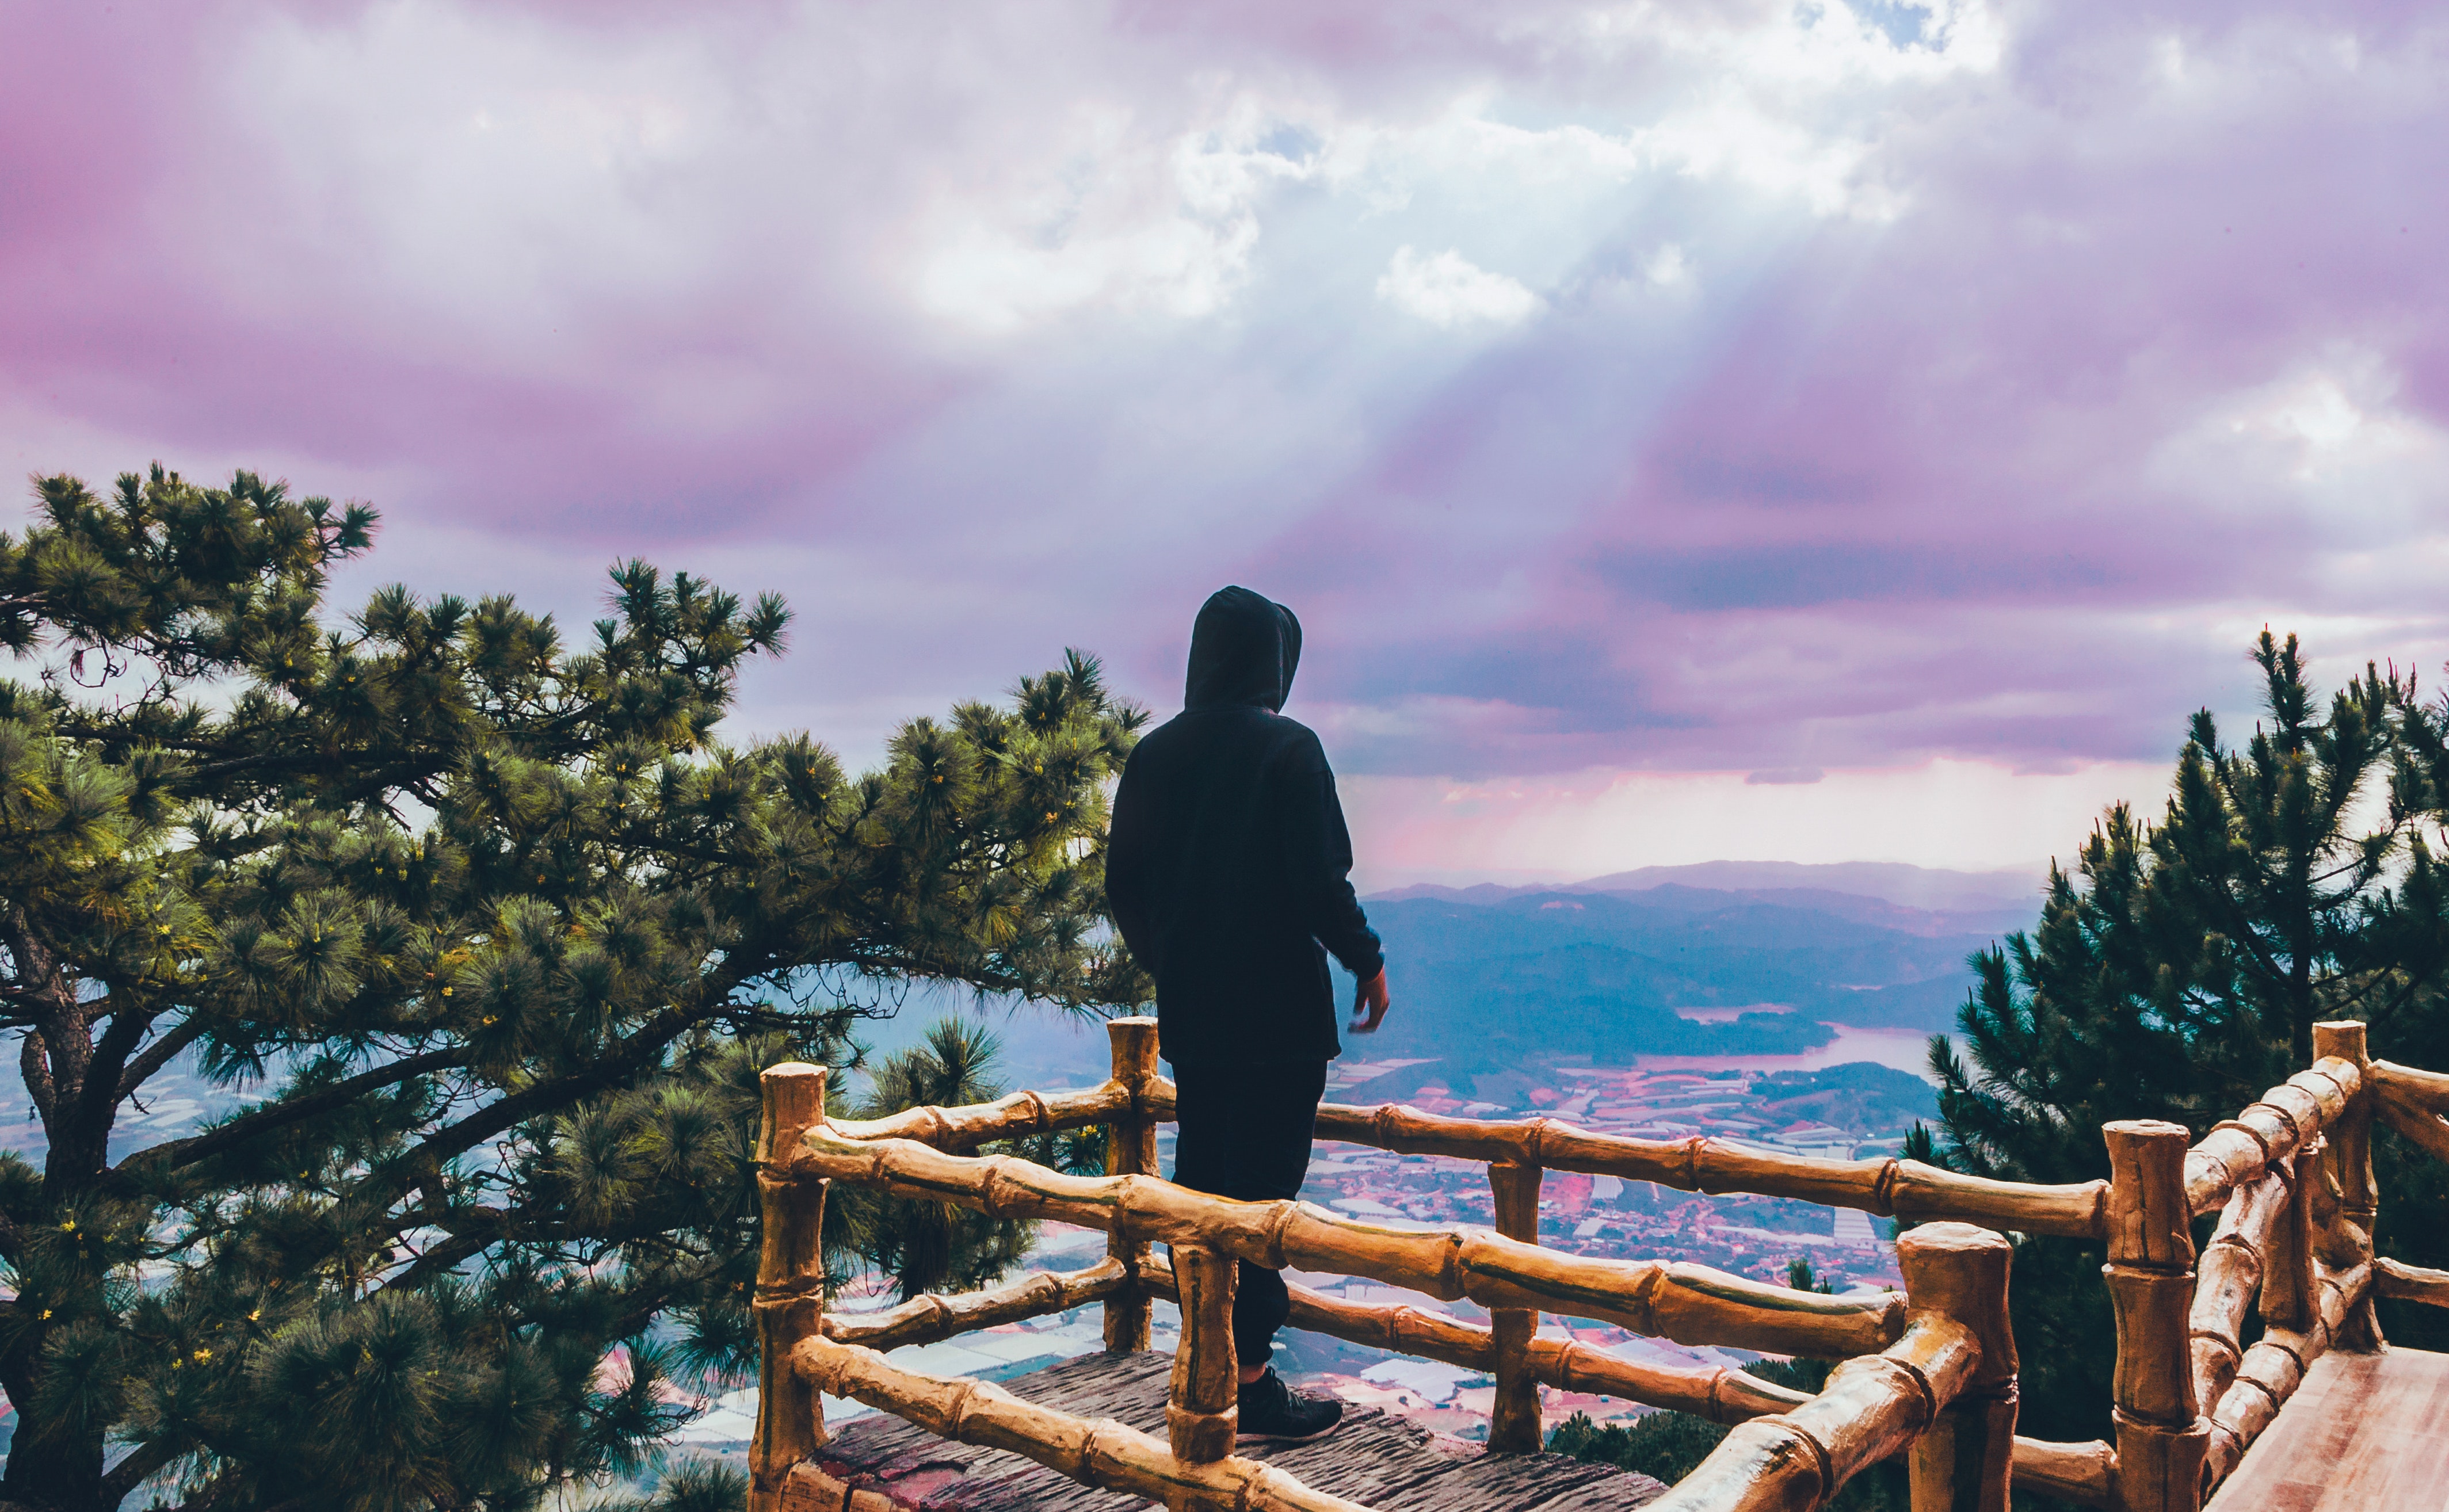
sky, nature, cloud, tree, landscape, grass, photography, sunlight, vacation, wood, mountain, plant, meteorological phenomenon, sitting, horizon, fence, national park, hill, lake, tourism, forest